2012–2013 Egyptian protests

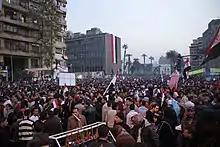
Tahrir Square on 25 January

On 27 January, Egypt's government was reported to have lost control of Port Said as a result of the protests and attacks. The same day seven more people died from gun shots in the clashes during the funerals for 33 people who had been killed on 26 January in the city. There were also deadly clashes in Suez and Ismailia. As a result, Morsi announced a state of emergency in Suez Canal cities (namely Ismailia, Port Said and Suez) for 30 days, with a curfew from 9:00 p.m to 6:00 a.m, effective Monday, 28 January m. Morsi also invited eleven political parties, as well as four major political leaders, to talks concerning the unrest, but the leading opposition party, the National Salvation Front, refused to begin discussions until a new government was put in place and the country's constitution modified.